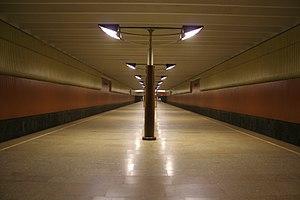
La liste des stations du métro de Moscou présente les stations des 12 lignes qui composent le métro de Moscou aujourd'hui.